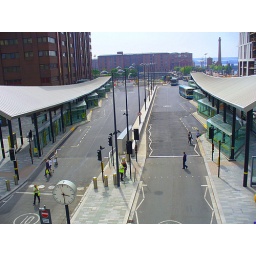
bus station taken from the new bridge in Liverpool One with the Albert Dock building in the background